Sonian Forest

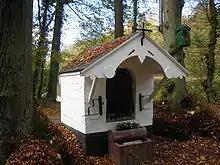
Small chapel in the Sonian Forest near the site of the monastery of John of Ruysbroeck at Groenendaal

Amongst the contemplative monks and nuns who lived and prayed in the forest, the most notable was John of Ruysbroeck who established a Monastery near Groenendaal at Vauvert. At this time, the forest also held a house of Cistercian nuns at Pennebeek (founded 1201 on land given by Duke Henry I of Brabant to Sister Gisle); a convent of Benedictine nuns at Forest (founded in 1107 by Gilbert de Gand) and a cloister of Dominican sisters at Val Duchesne (founded 1262 the Duchess Aleyde).